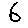
Label: 6